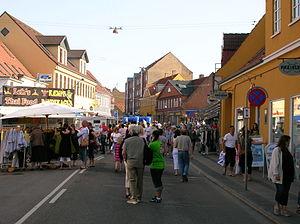
Holbæk est une ville danoise, chef-lieu de l’agglomération de Holbæk. La ville se trouve dans le nord-est du Sjælland, le long des côtes du fjord de Holbæk, prolongement du fjord d'Isefjord, à une soixantaine de kilomètres à l'ouest de Copenhague. Holbæk est un foyer commercial et industriel pour la région environnante. Par le rail, Holbæk est desservie par la ligne du Danske Statsbaner reliant Roskilde à Kalundborg. La ligne régionale du Sjælland occidental relie Holbæk à Nykøbing Sjælland par le rail. C'est aussi une plate-forme pour les autobus Movia. Holbæk possède un port maritime actif qui accueille les ferries desservant l’île d’Orø. Il y a non loin de là une marina étendue.